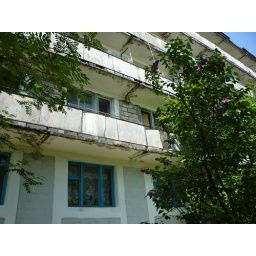
People live only in the ground floor of the house...